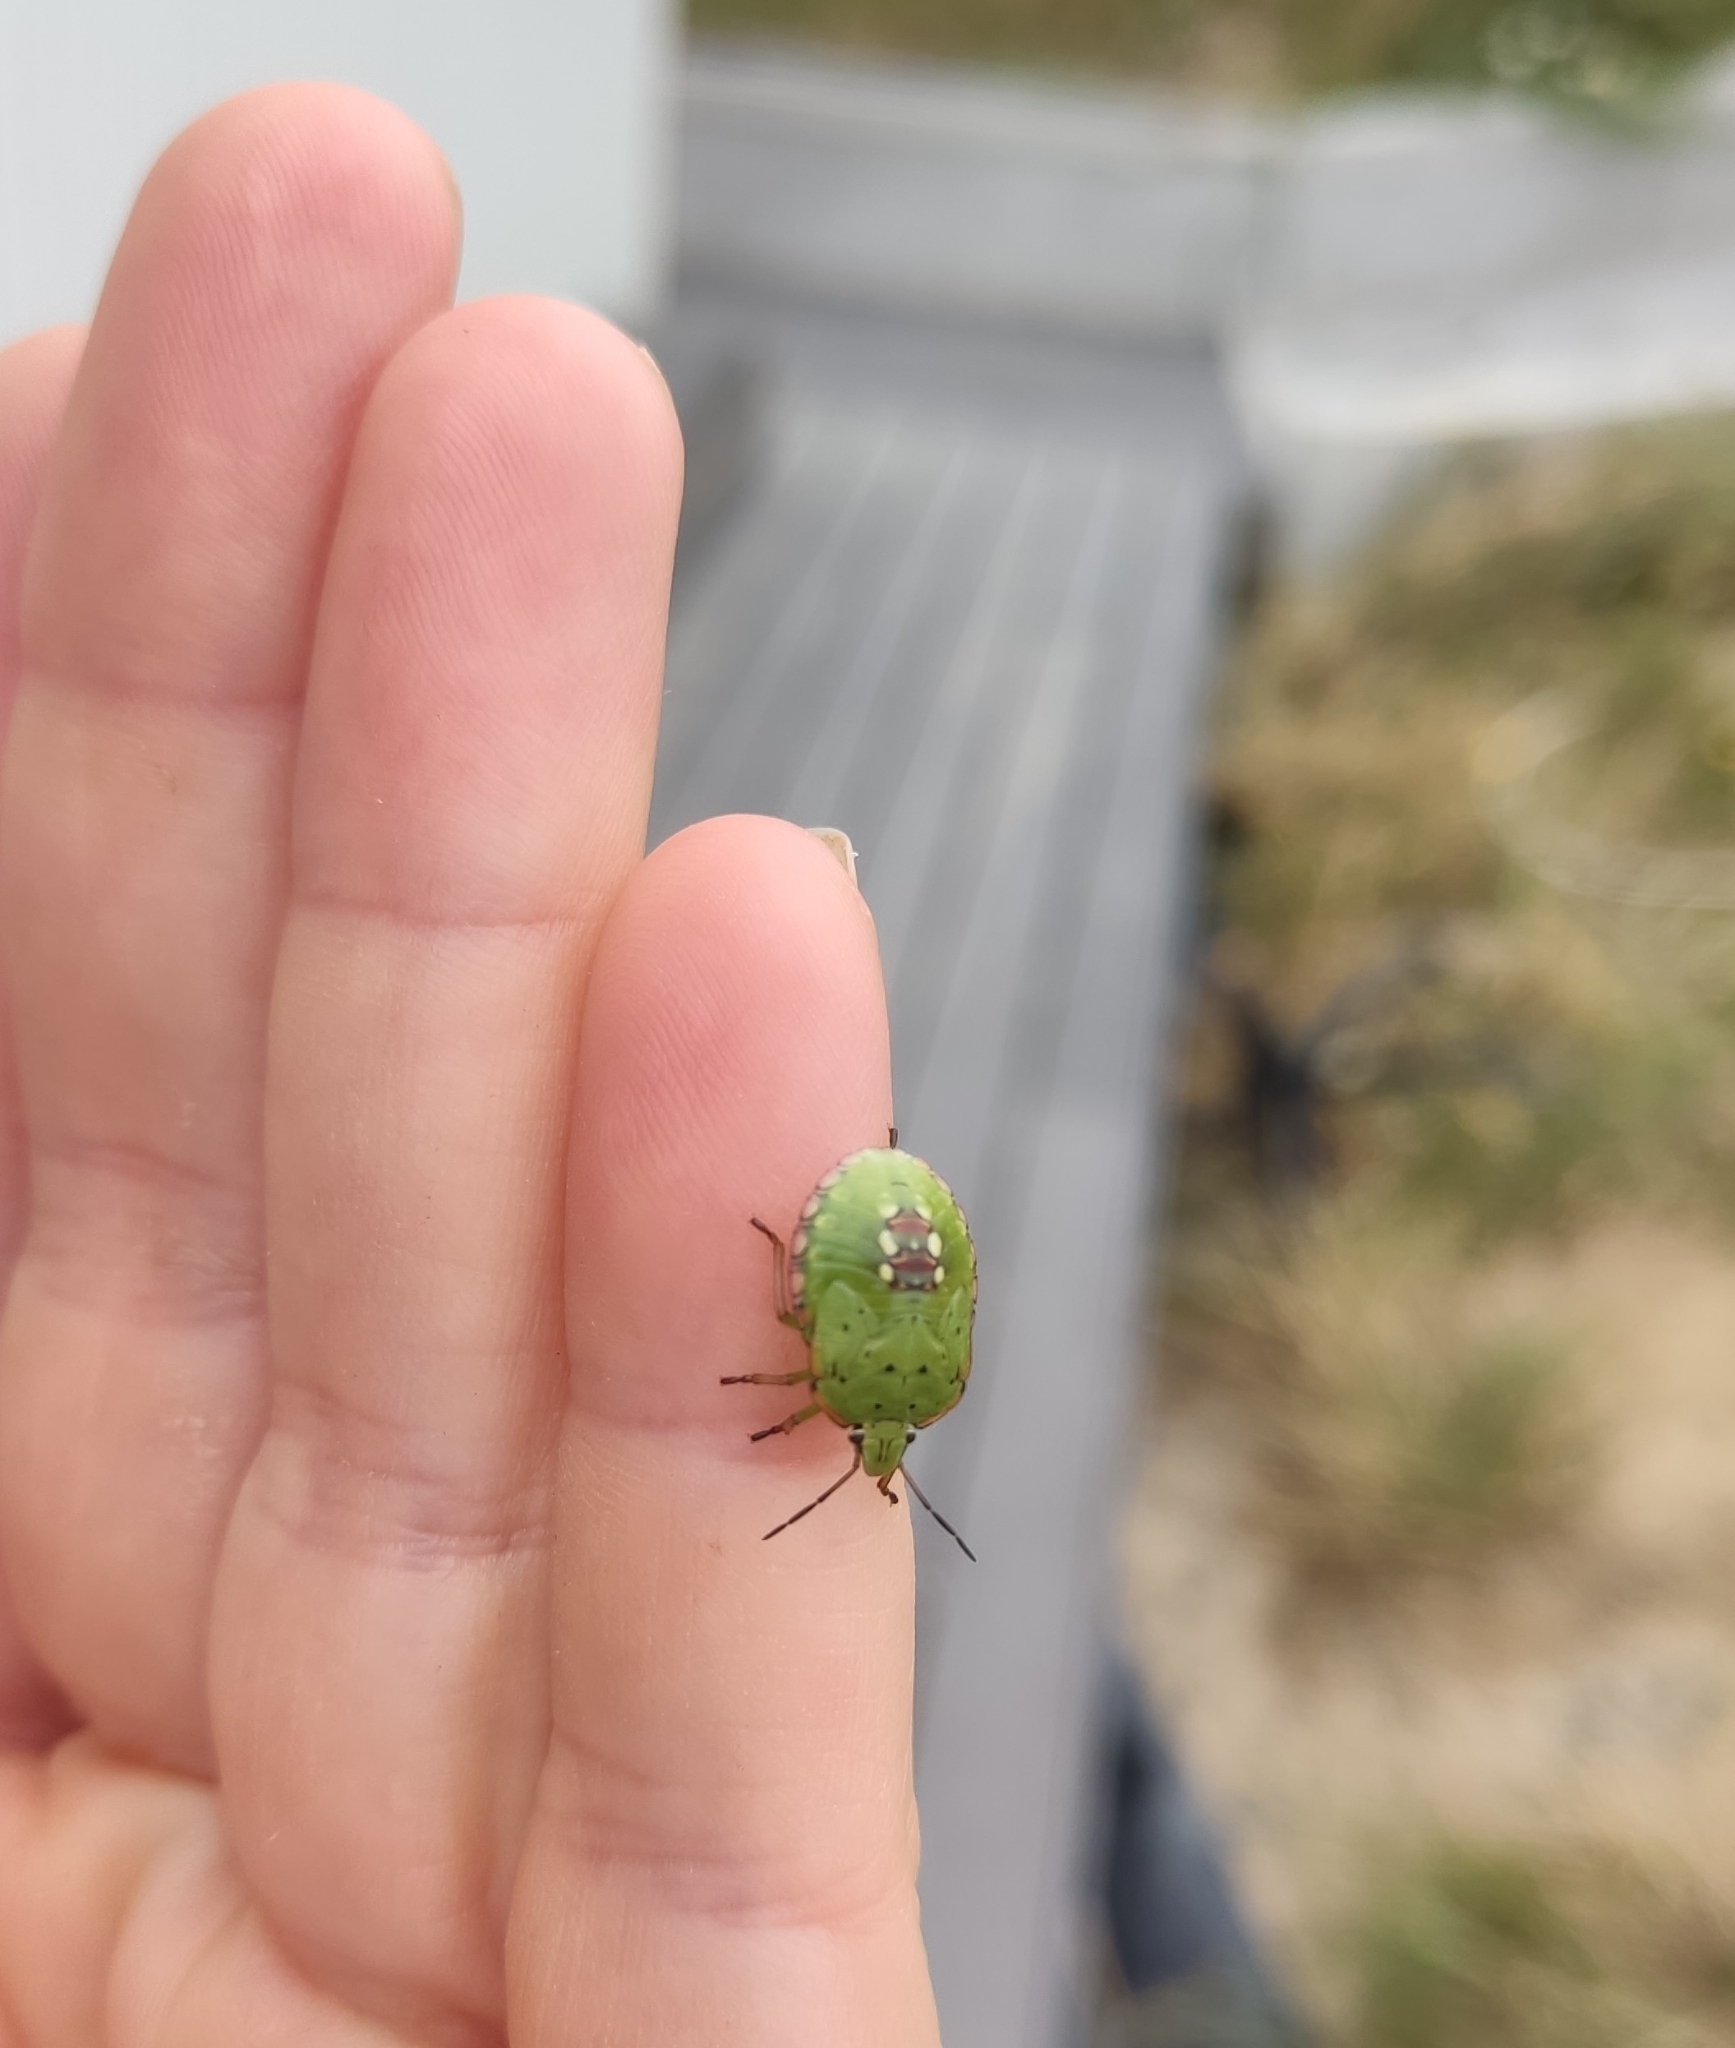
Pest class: stink_bug